Bloomberg Aptitude Test

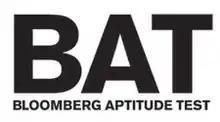
Bloomberg Aptitude Test

The Bloomberg Aptitude Test (BAT) was an aptitude test owned, published, and developed by the now-defunct Bloomberg Institute - a former educational division of Bloomberg LP. It was used by employers in the business world to evaluate candidates. The exam focused on skills relevant to careers in finance. The exam was administered in 58 countries on university campuses.